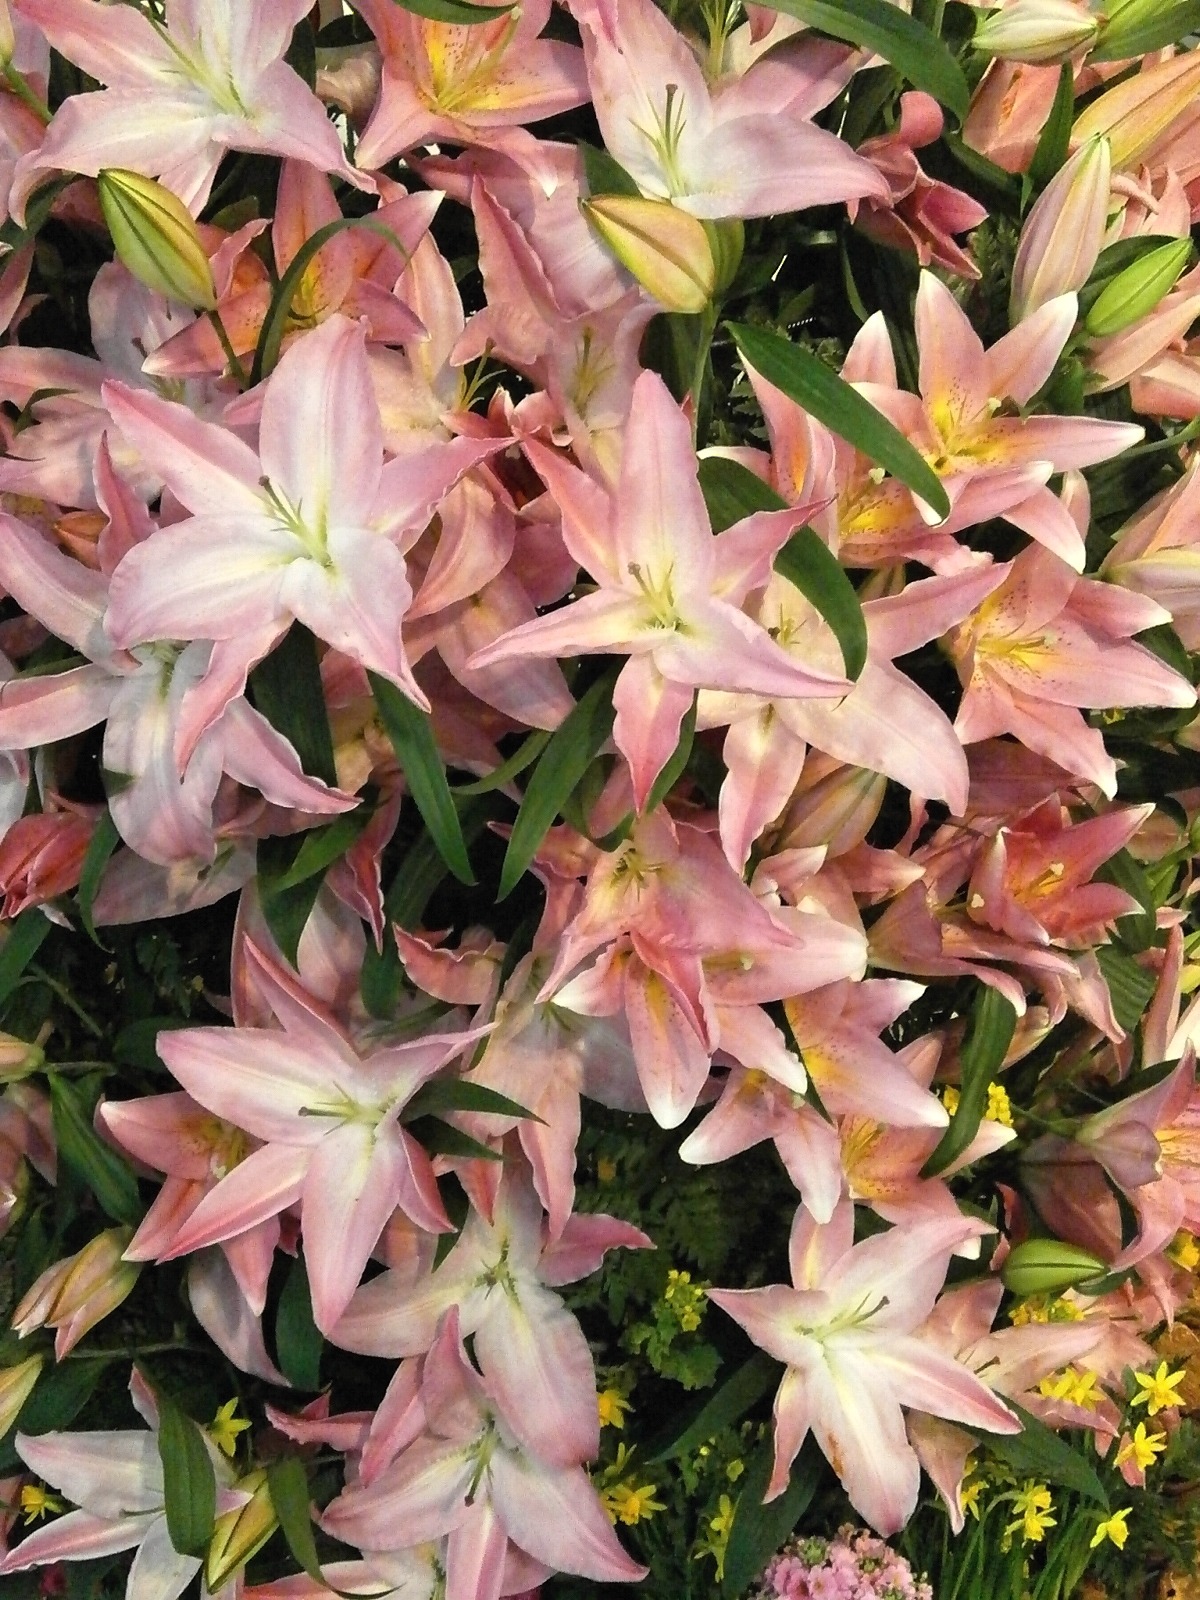
plant, white, texture, flower, botany, pink, flowers, shrub, lily, flowering plant, yuri, woody plant, land plant